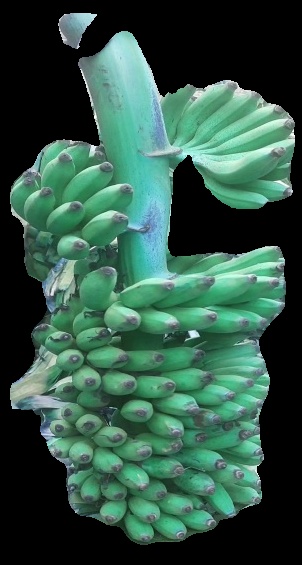
Variety: elakki-bale
Grade: grade1